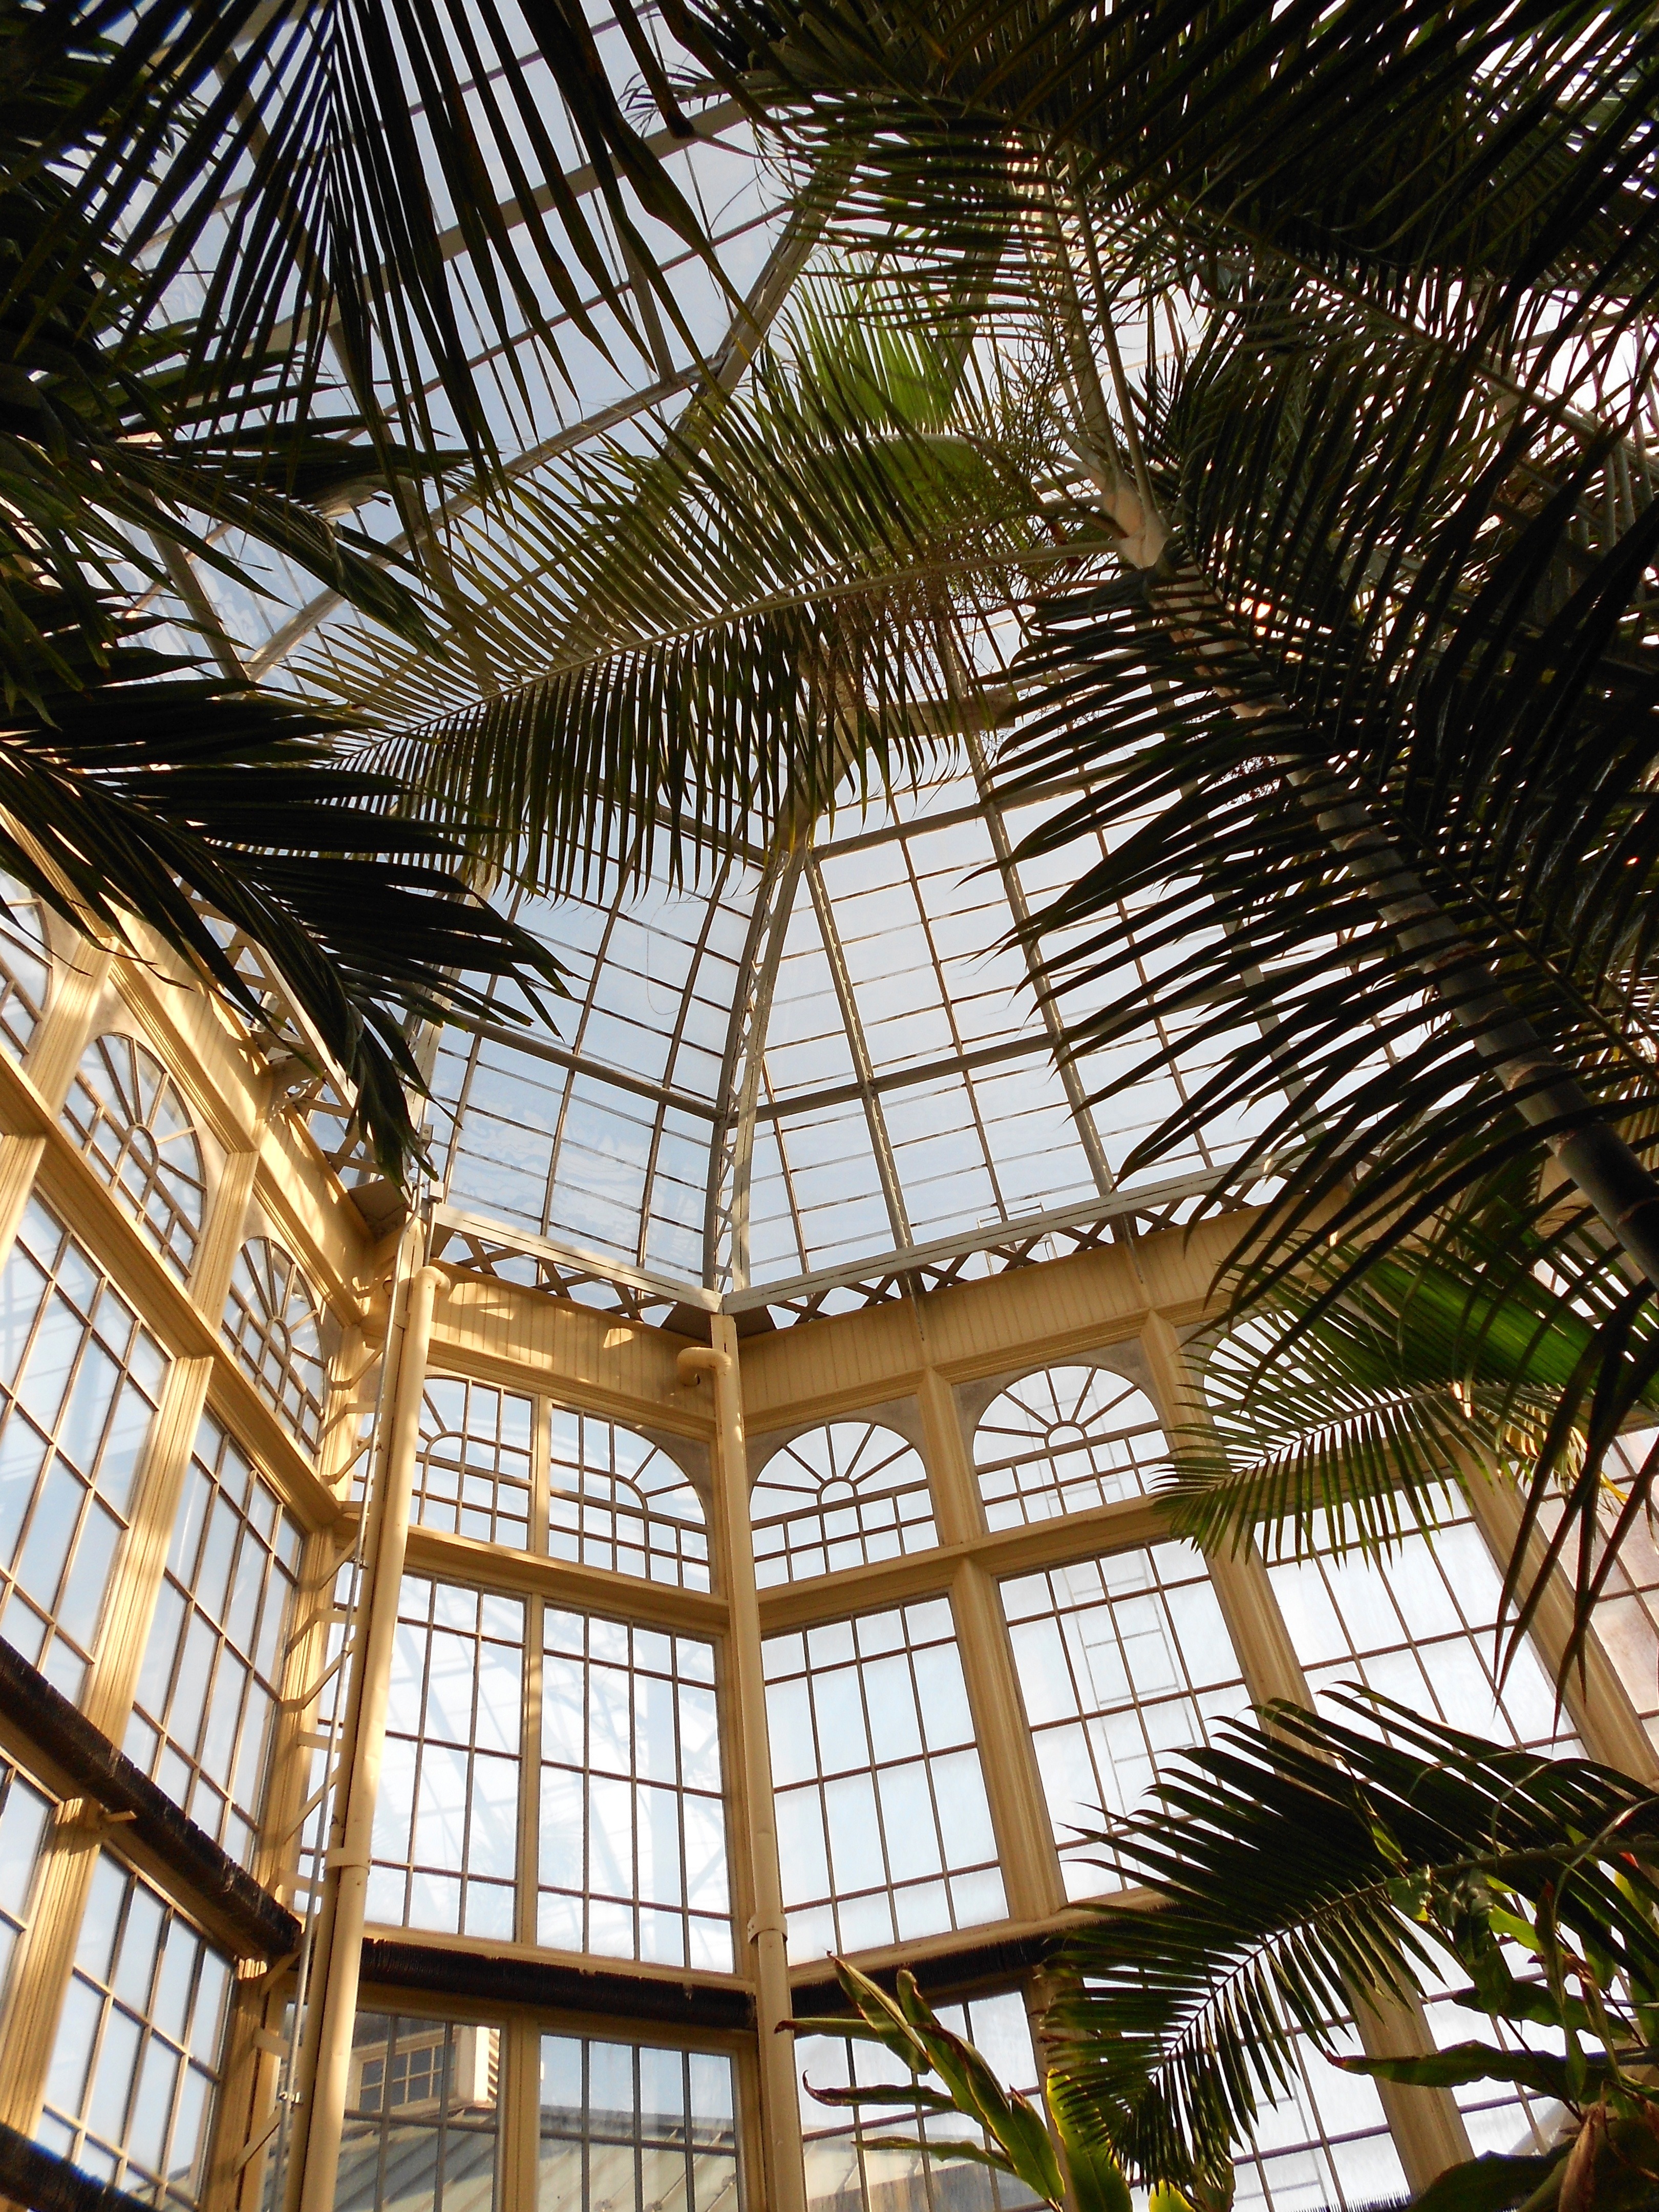
tree, architecture, wood, interior, glass, roof, home, ceiling, conservatory, inside, beautiful, palms, baltimore, palm trees, maryland, intricate, woody plant, outdoor structure, arecales, viewing up